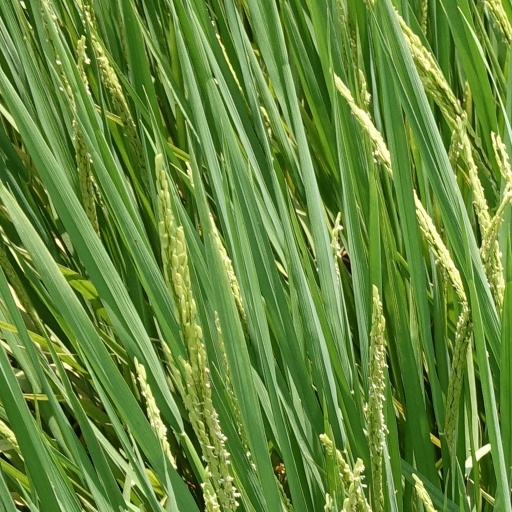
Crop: rice